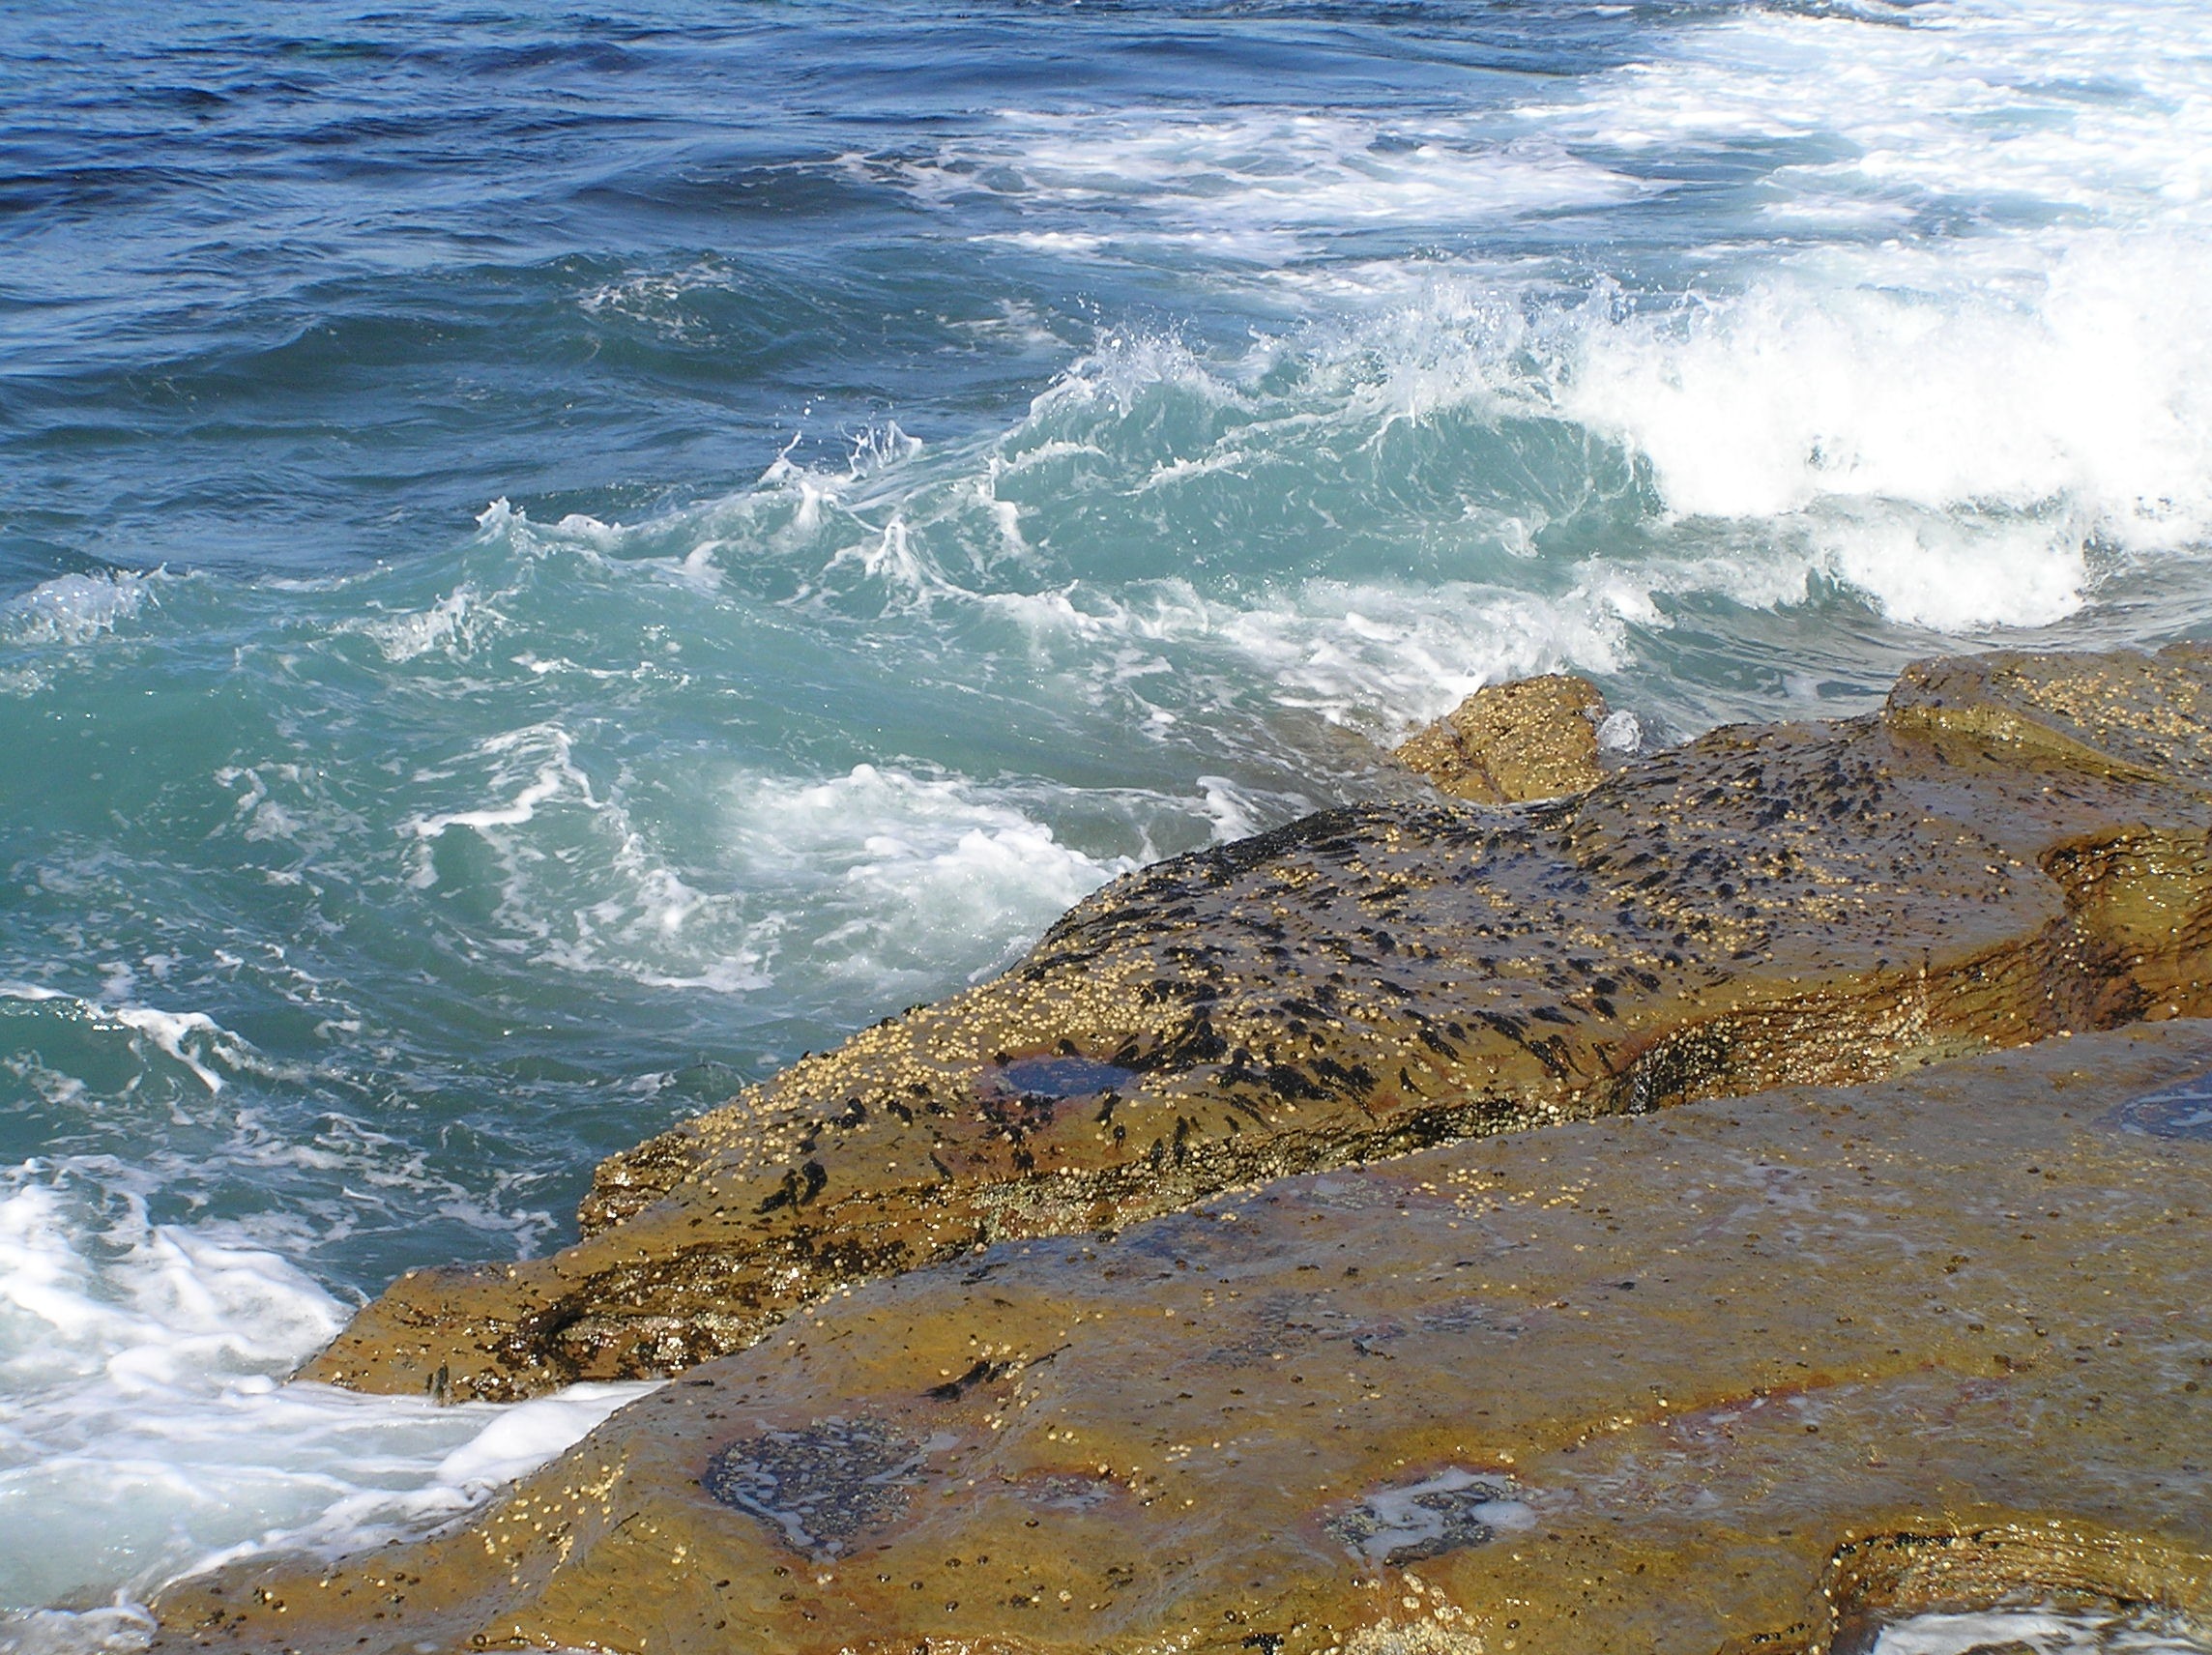
beach, sea, coast, water, rock, ocean, shore, wave, cliff, surf, cove, bay, terrain, material, body of water, cape, wind wave